Terrorism in Canada

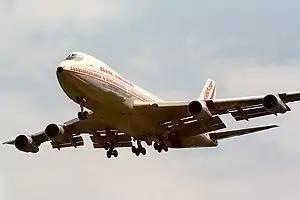

Terrorism and mass attacks in Canada includes acts of terrorism, as well as mass shootings, vehicle-ramming attacks, mass stabbings, and other such acts committed in Canada that people may associate with terroristic tactics but have not been classified as terrorism by the Canadian legal system. (For example, the 2018 Toronto shooting was a mass shooting that law enforcement officials did not connect to terrorism.)